Baumschulenweg–Neukölln link line

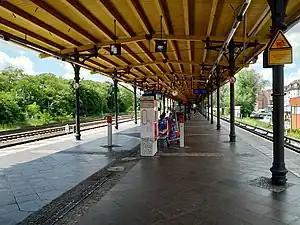
Trains run again from Neukölln station in 1993 on the line to Baumschulenweg

The line was built at ground level a single track between 1890 and 1896 and was opened on 8 June 1896. At first, it only served freight, connecting the Görlitz line with the southern Ring line.